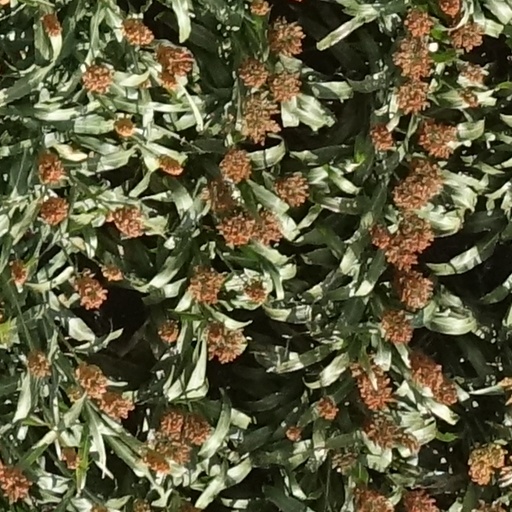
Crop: sorghum